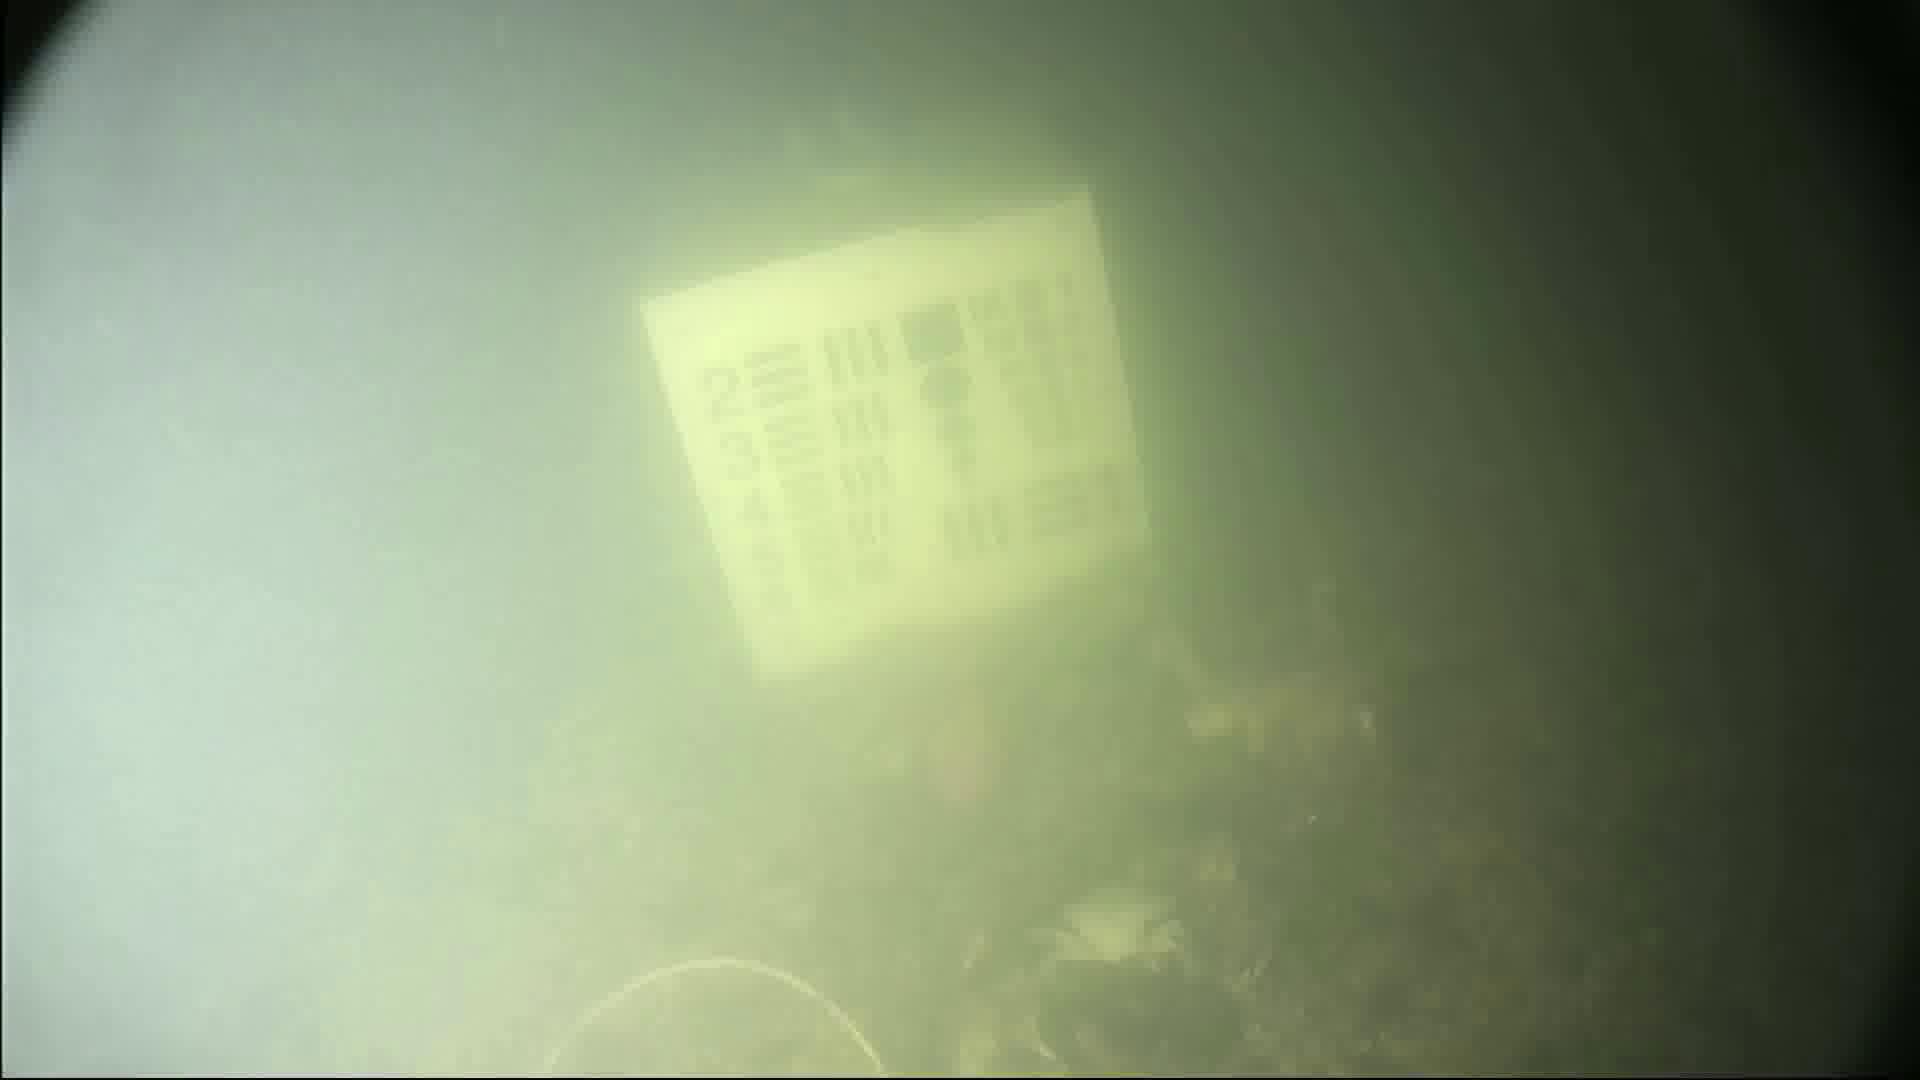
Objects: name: crab